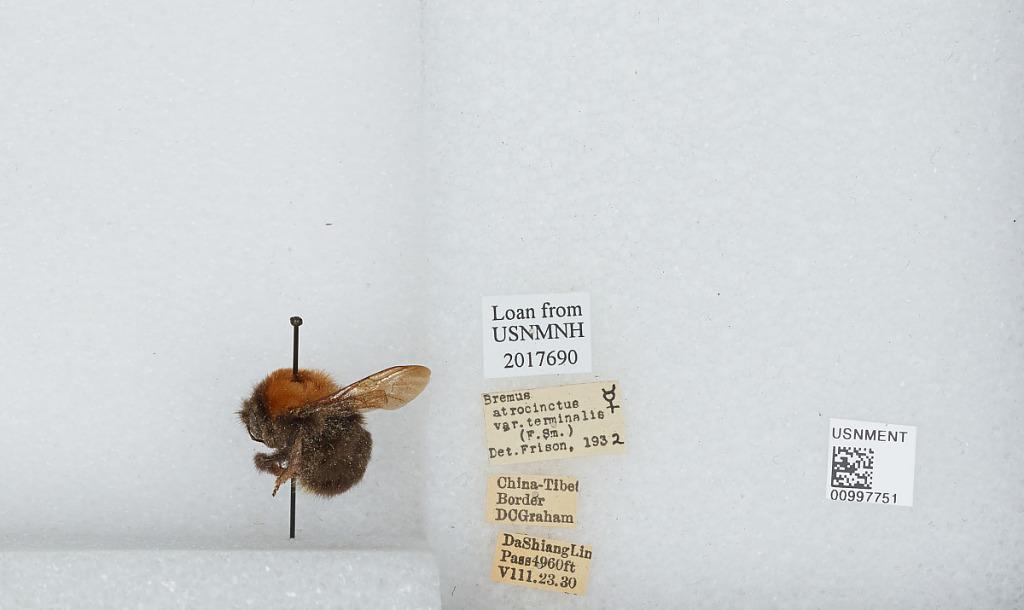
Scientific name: Bombus (Festivobombus) festivus Smith
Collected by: D. Graham
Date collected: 1930-8-23
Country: China
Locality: Da Shiang Lin Pass
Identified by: Frison